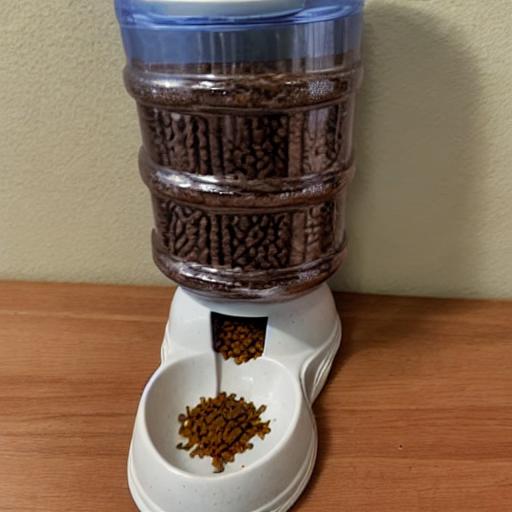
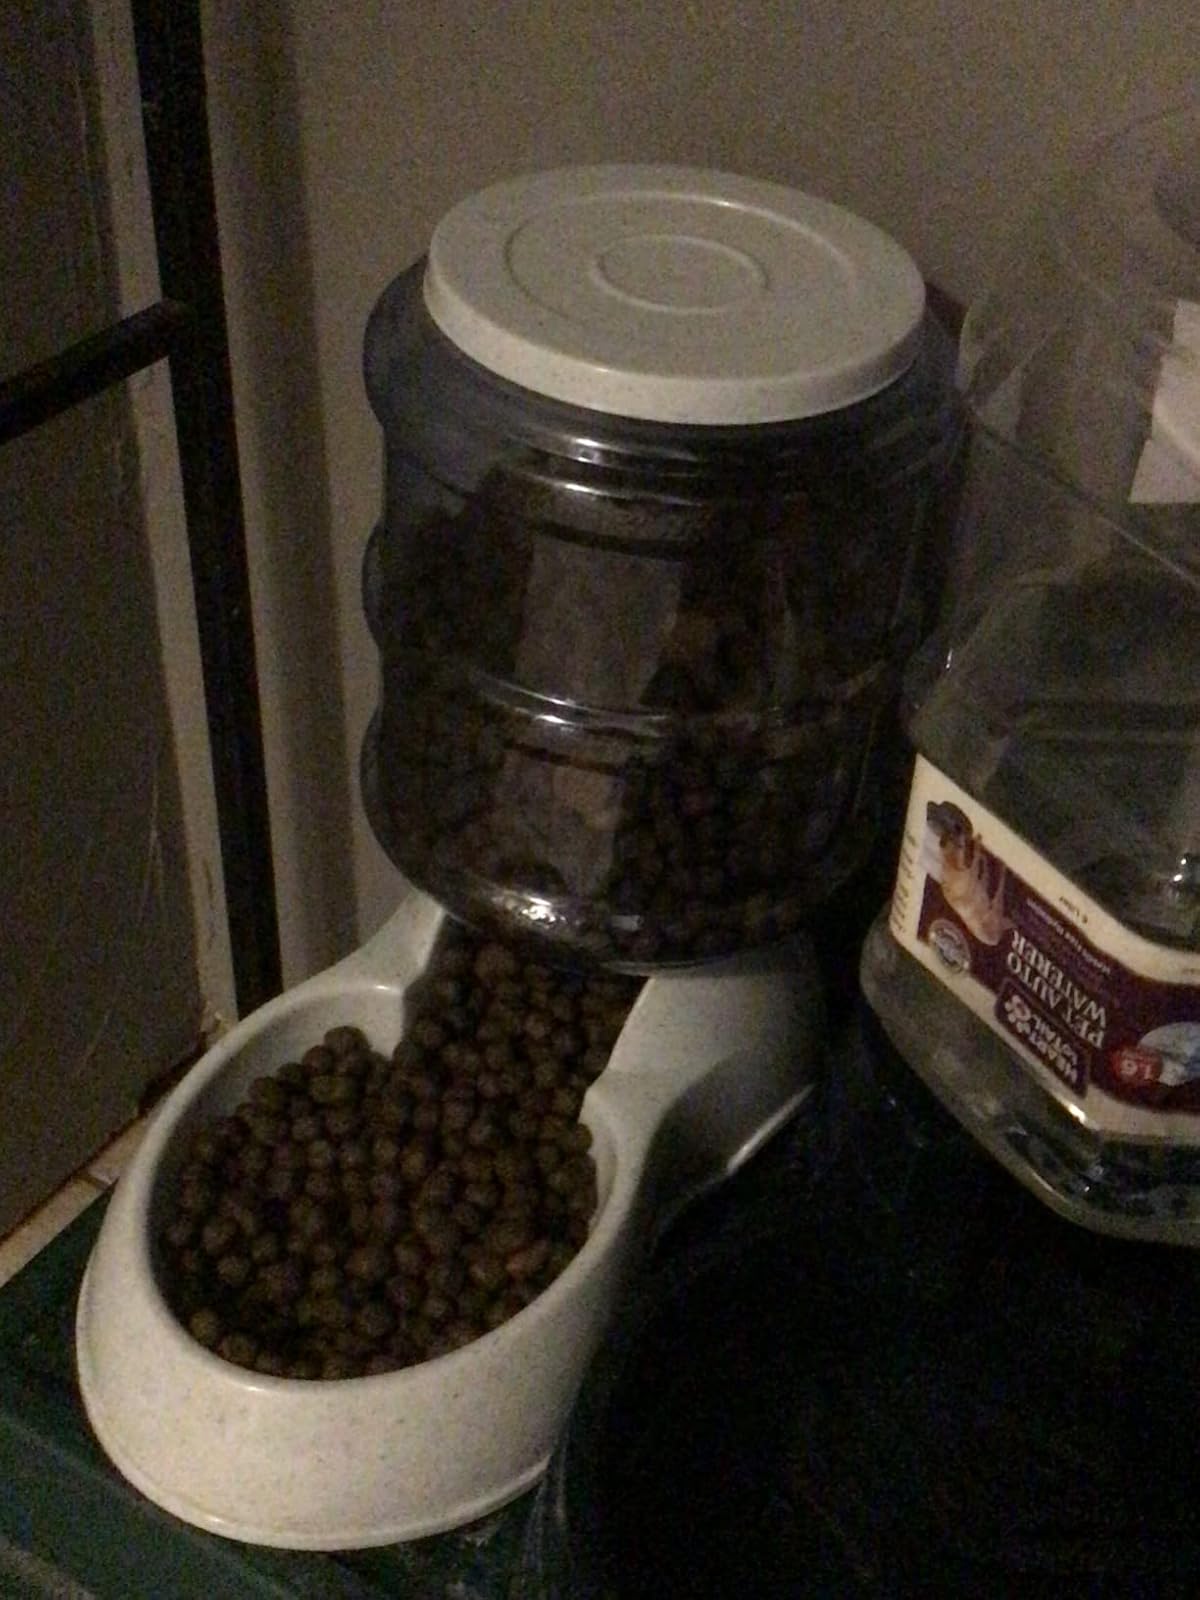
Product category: items_feeder
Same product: no